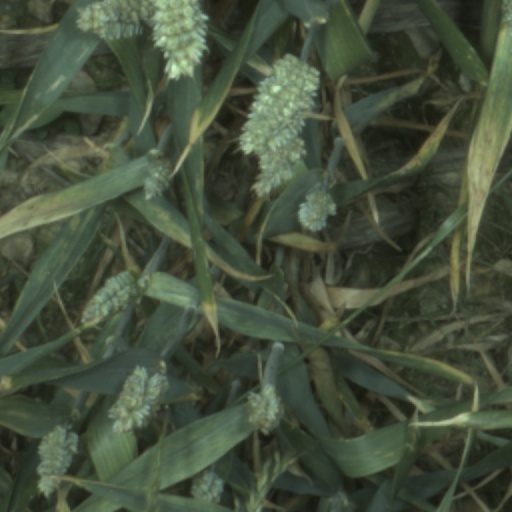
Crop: wheat